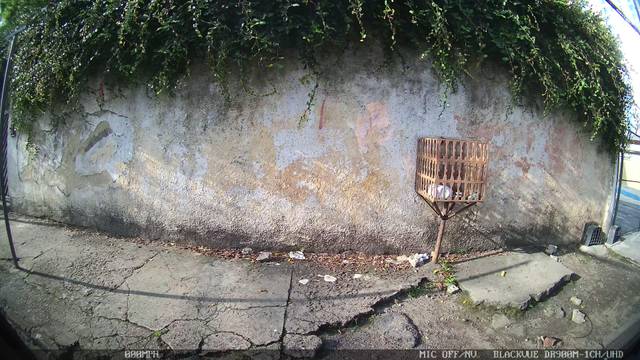
Region: Brazil
Coordinates: -3.115, -60.011